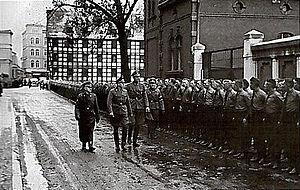
Le terme de Selbstschutz a désigné au cours de l'histoire plusieurs organisations ou unités paramilitaires. Elles se sont principalement constituées dans le monde germanique, en particulier parmi les minorités allemandes se trouvant dans des territoires d'autres pays.